Rabies

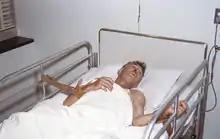
A man with rabies, 1958

Rabies is a viral disease that causes encephalitis in humans and other mammals. It was historically referred to as hydrophobia ("fear of water") because its victims panic when offered liquids to drink. Early symptoms can include fever and abnormal sensations at the site of exposure. These symptoms are followed by one or more of the following symptoms: nausea, vomiting, violent movements, uncontrolled excitement, fear of water, an inability to move parts of the body, confusion, and loss of consciousness. Once symptoms appear, the result is virtually always death. The time period between contracting the disease and the start of symptoms is usually one to three months but can vary from less than one week to more than one year. The time depends on the distance the virus must travel along peripheral nerves to reach the central nervous system.